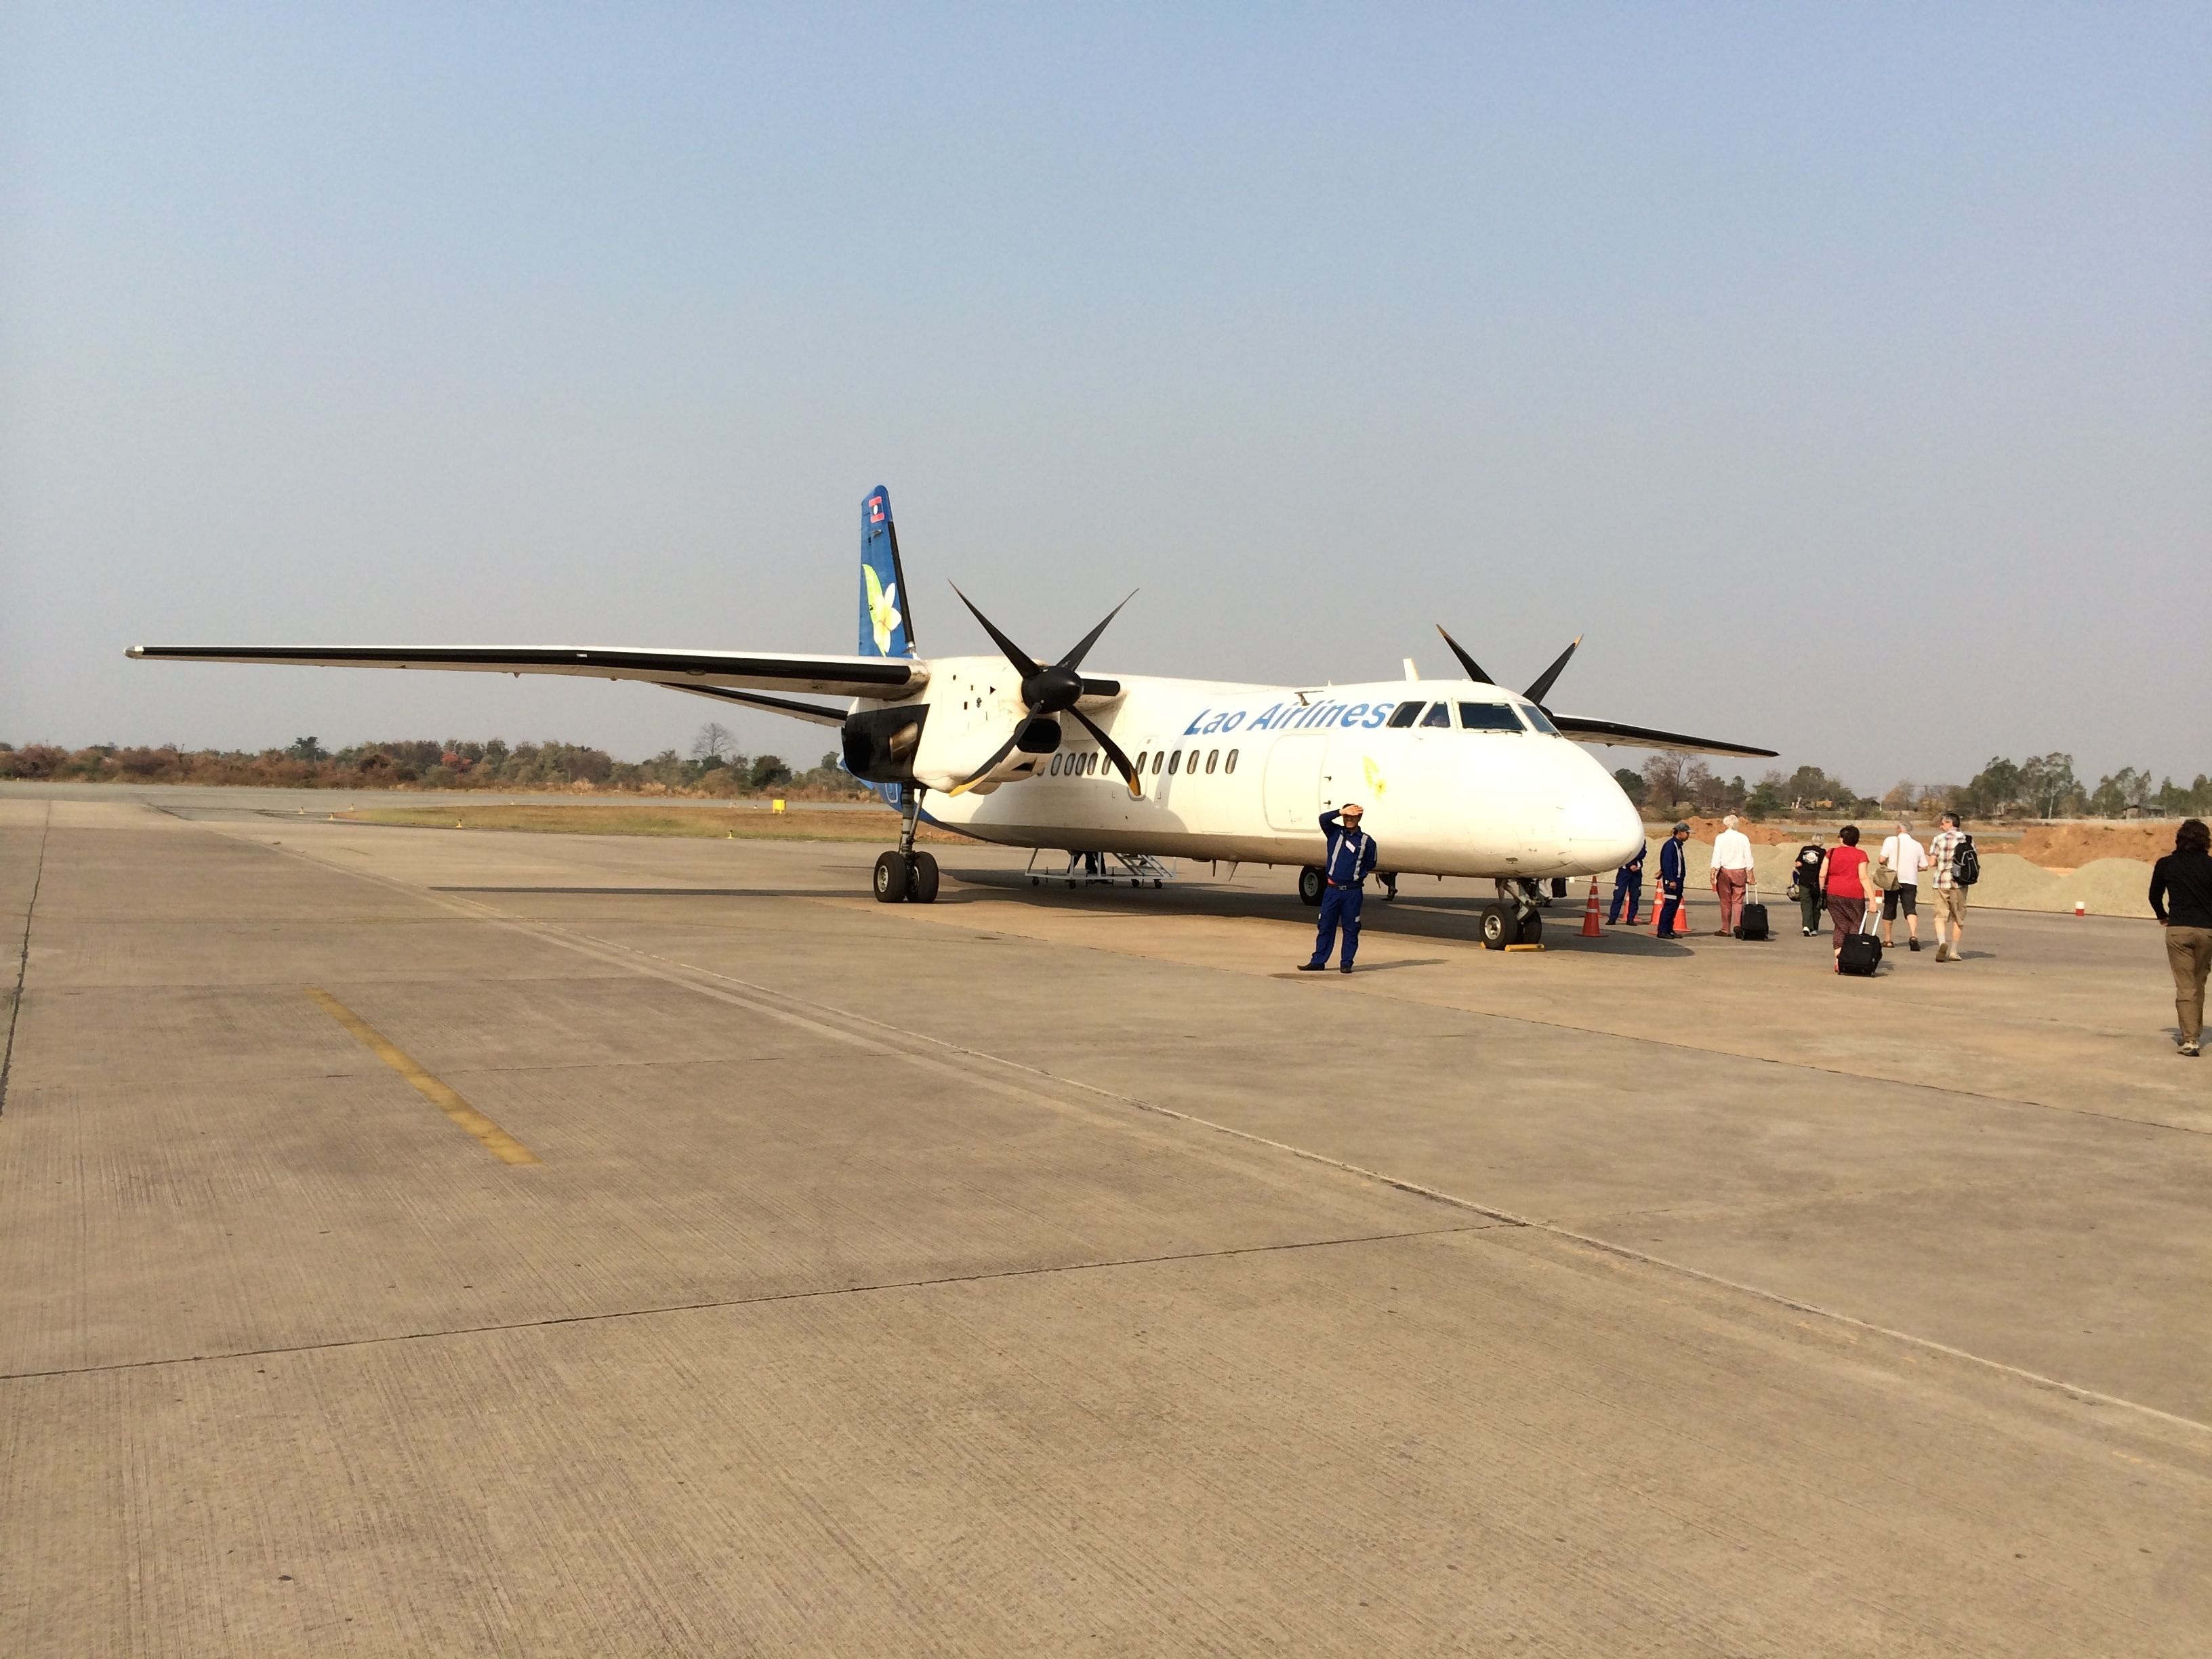
wing, airplane, aircraft, vehicle, airline, aviation, flight, airliner, laos, takeoff, air force, foreign countries, military aircraft, atmosphere of earth, narrow body aircraft, aircraft engine, pakse, pakse airport, local airport, lao airlines, propeller aircraft